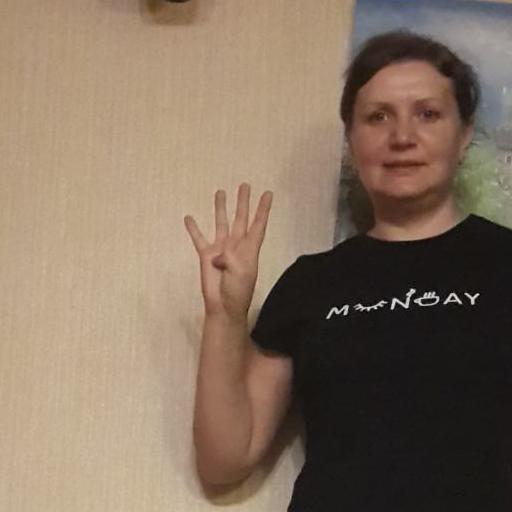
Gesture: four